Jan Serr

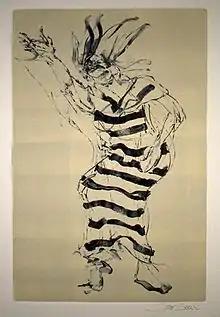
"Dance #184", 2003, monotype, ink on paper, 19.75 x 13 in.

The Warehouse Art Museum, founded in Milwaukee by Serr and her husband John Shannon, presented the first public exhibition of her photographs in 2019, accompanied by the catalogue "The Elephant's Eye".